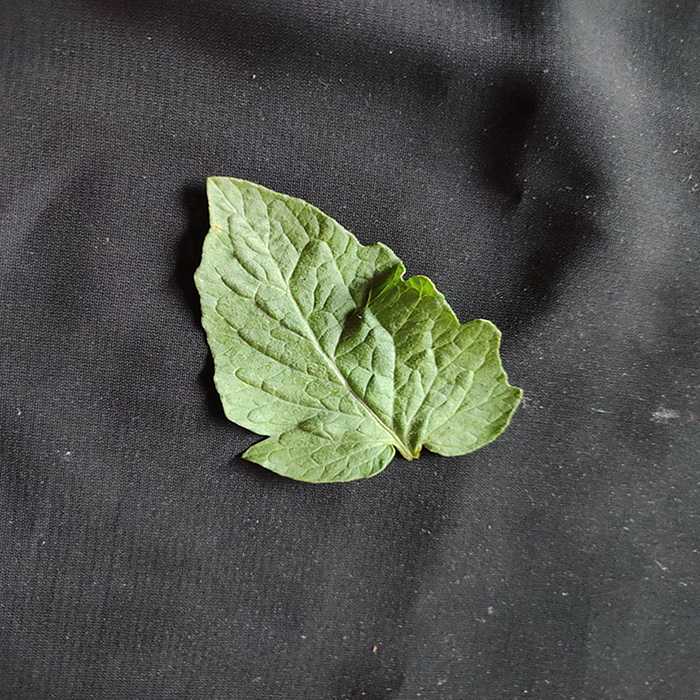
Plant: Tomato
Label: Tomato Fresh leaf